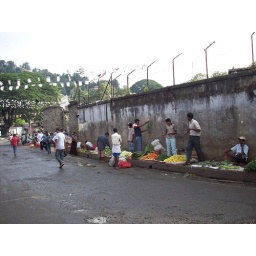
Fruits and vegetables sold by the road side in the morning outside the market in Kandy, Sri Lanka